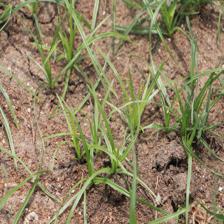
Label: Grass